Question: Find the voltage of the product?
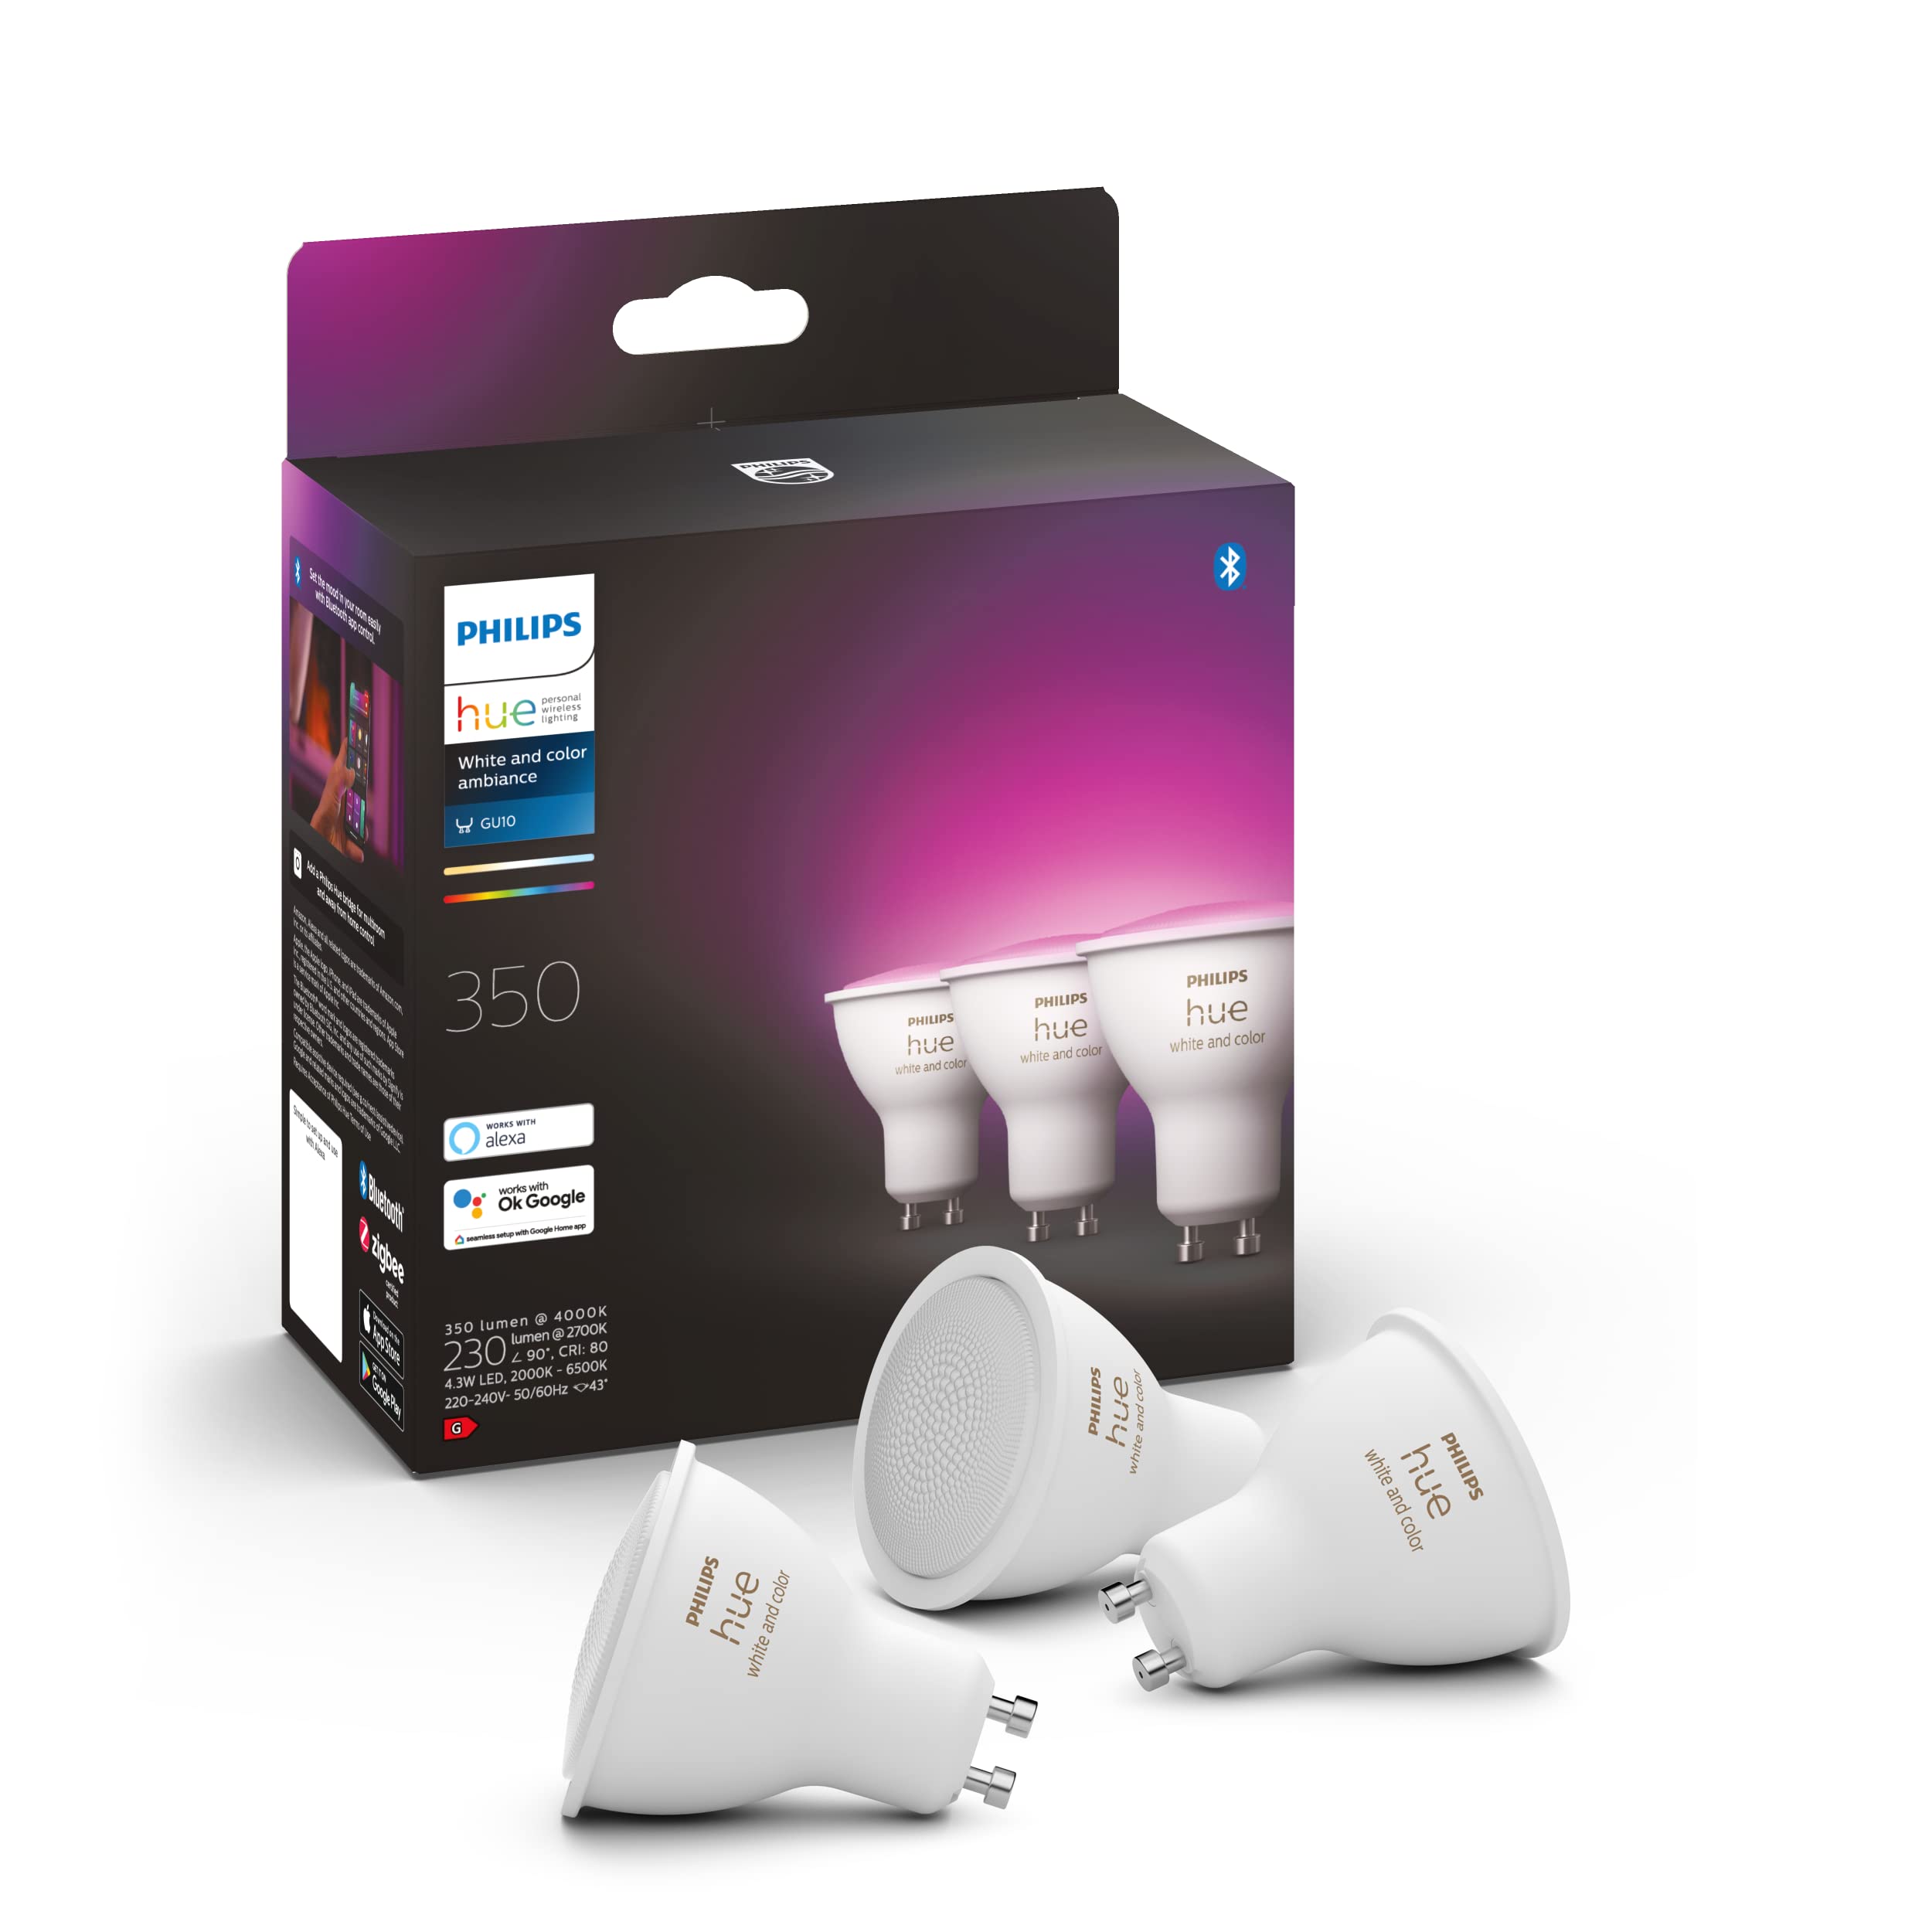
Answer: [220.0, 240.0] volt